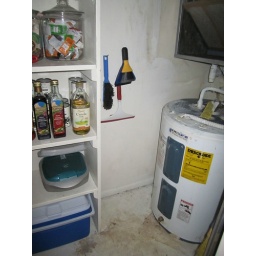
Need to paint wall &amp;amp; floor. Put up curtain in front of a/c.